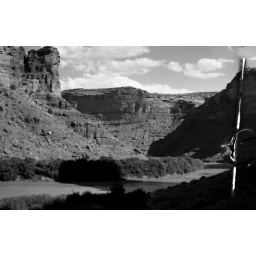
near the confluence of the green and colorado, second to last day, the canyon walls are quite high now.